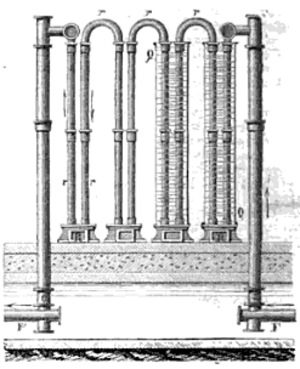
Système de réfrigérant dit jeu d'orgue
Samuel Clegg, est l'ingénieur anglais, disciple de James Watt, qui inventa les procédés d'épuration des gaz manufacturés.
L'Histoire du gaz manufacturé se rapporte à la période qui a précédé l'avènement de l'électricité, où les villes furent éclairées et ensuite chauffées par des gaz manufacturés, c'est-à-dire fabriqués par « distillation » dans des usines à gaz ou des cokeries. Cette période a vu naître les premiers grands groupes énergétiques.